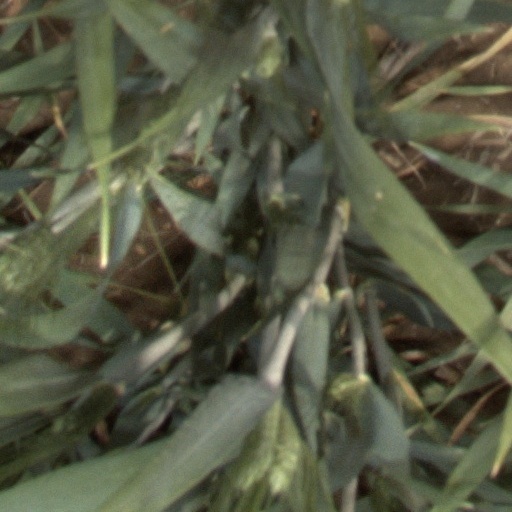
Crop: wheat